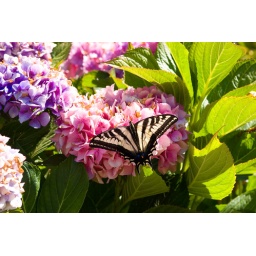
Large butterfly outside a restaurant alongside highway 1 in the heart of Big Sur, CA. Photographed by Fred Morledge.